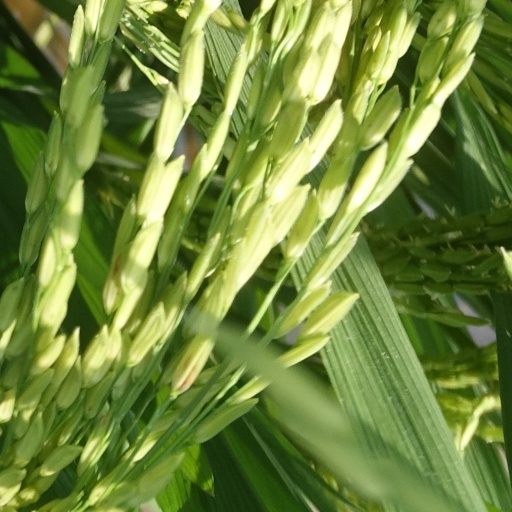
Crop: rice